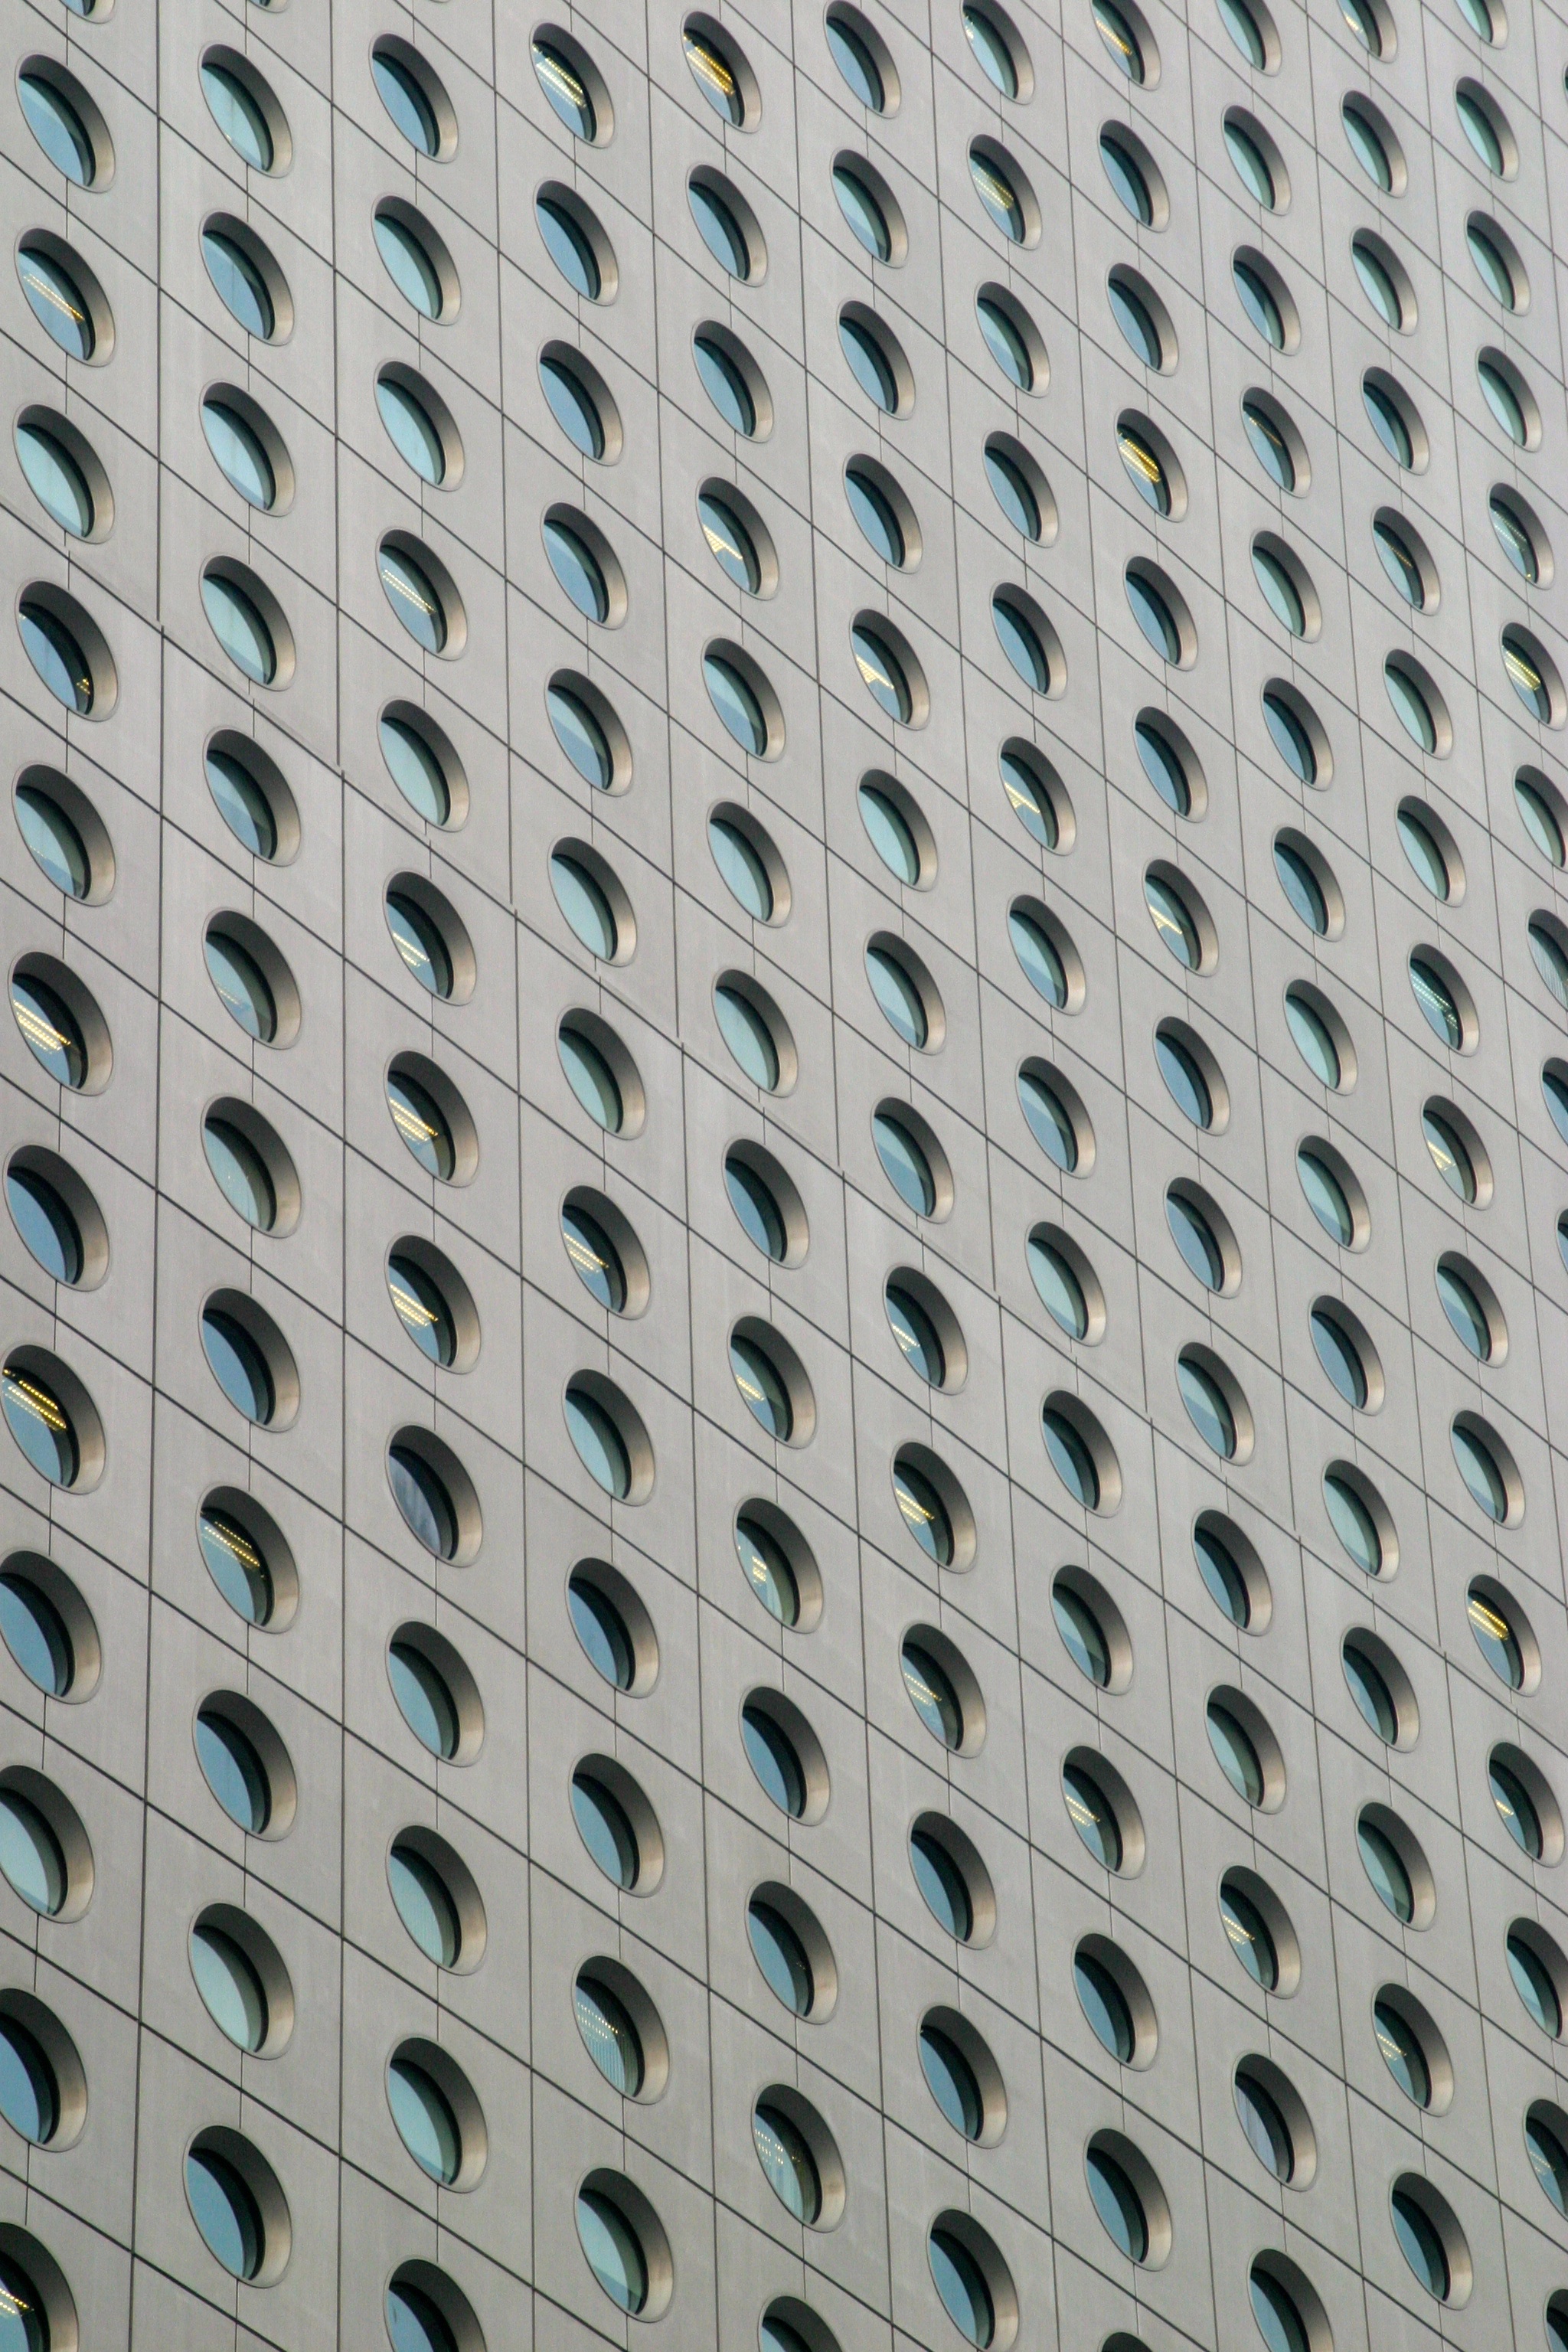
architecture, structure, glass, building, skyscraper, wall, stone, pattern, line, facade, brick, modern, tower block, symmetry, mirroring, condominium, residential area